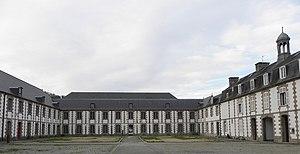
Façade septentrionale de la cour d'honneur de la Manufacture des tabacs de Morlaix (29).
Morlaix [mɔʁlɛ] est une commune française de Bretagne, située dans le nord-est du département du Finistère.
La Manufacture des tabacs de Morlaix est une ancienne manufacture de tabacs située à Morlaix dans le département du Finistère.